Benjamin Franklin Mudge

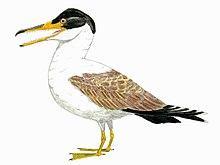
Reconstruction of "Ichthyornis"

Mudge discovered Ichthyornis in 1872. While he initially planned to ship the specimen to Cope, he heard of Othniel Charles Marsh's interest and sent it instead to his former acquaintance from Connecticut. Marsh first described the bird in 1872, but misidentified the toothed jaw as belonging to a type of lizard. Marsh associated the jaw with the avian postcranial elements and published the new data the next year. An analysis in 1952 concluded the jaw actually belonged to a mosasaur, but a reevaluation in 1967 and new specimens confirmed Marsh's assessment.